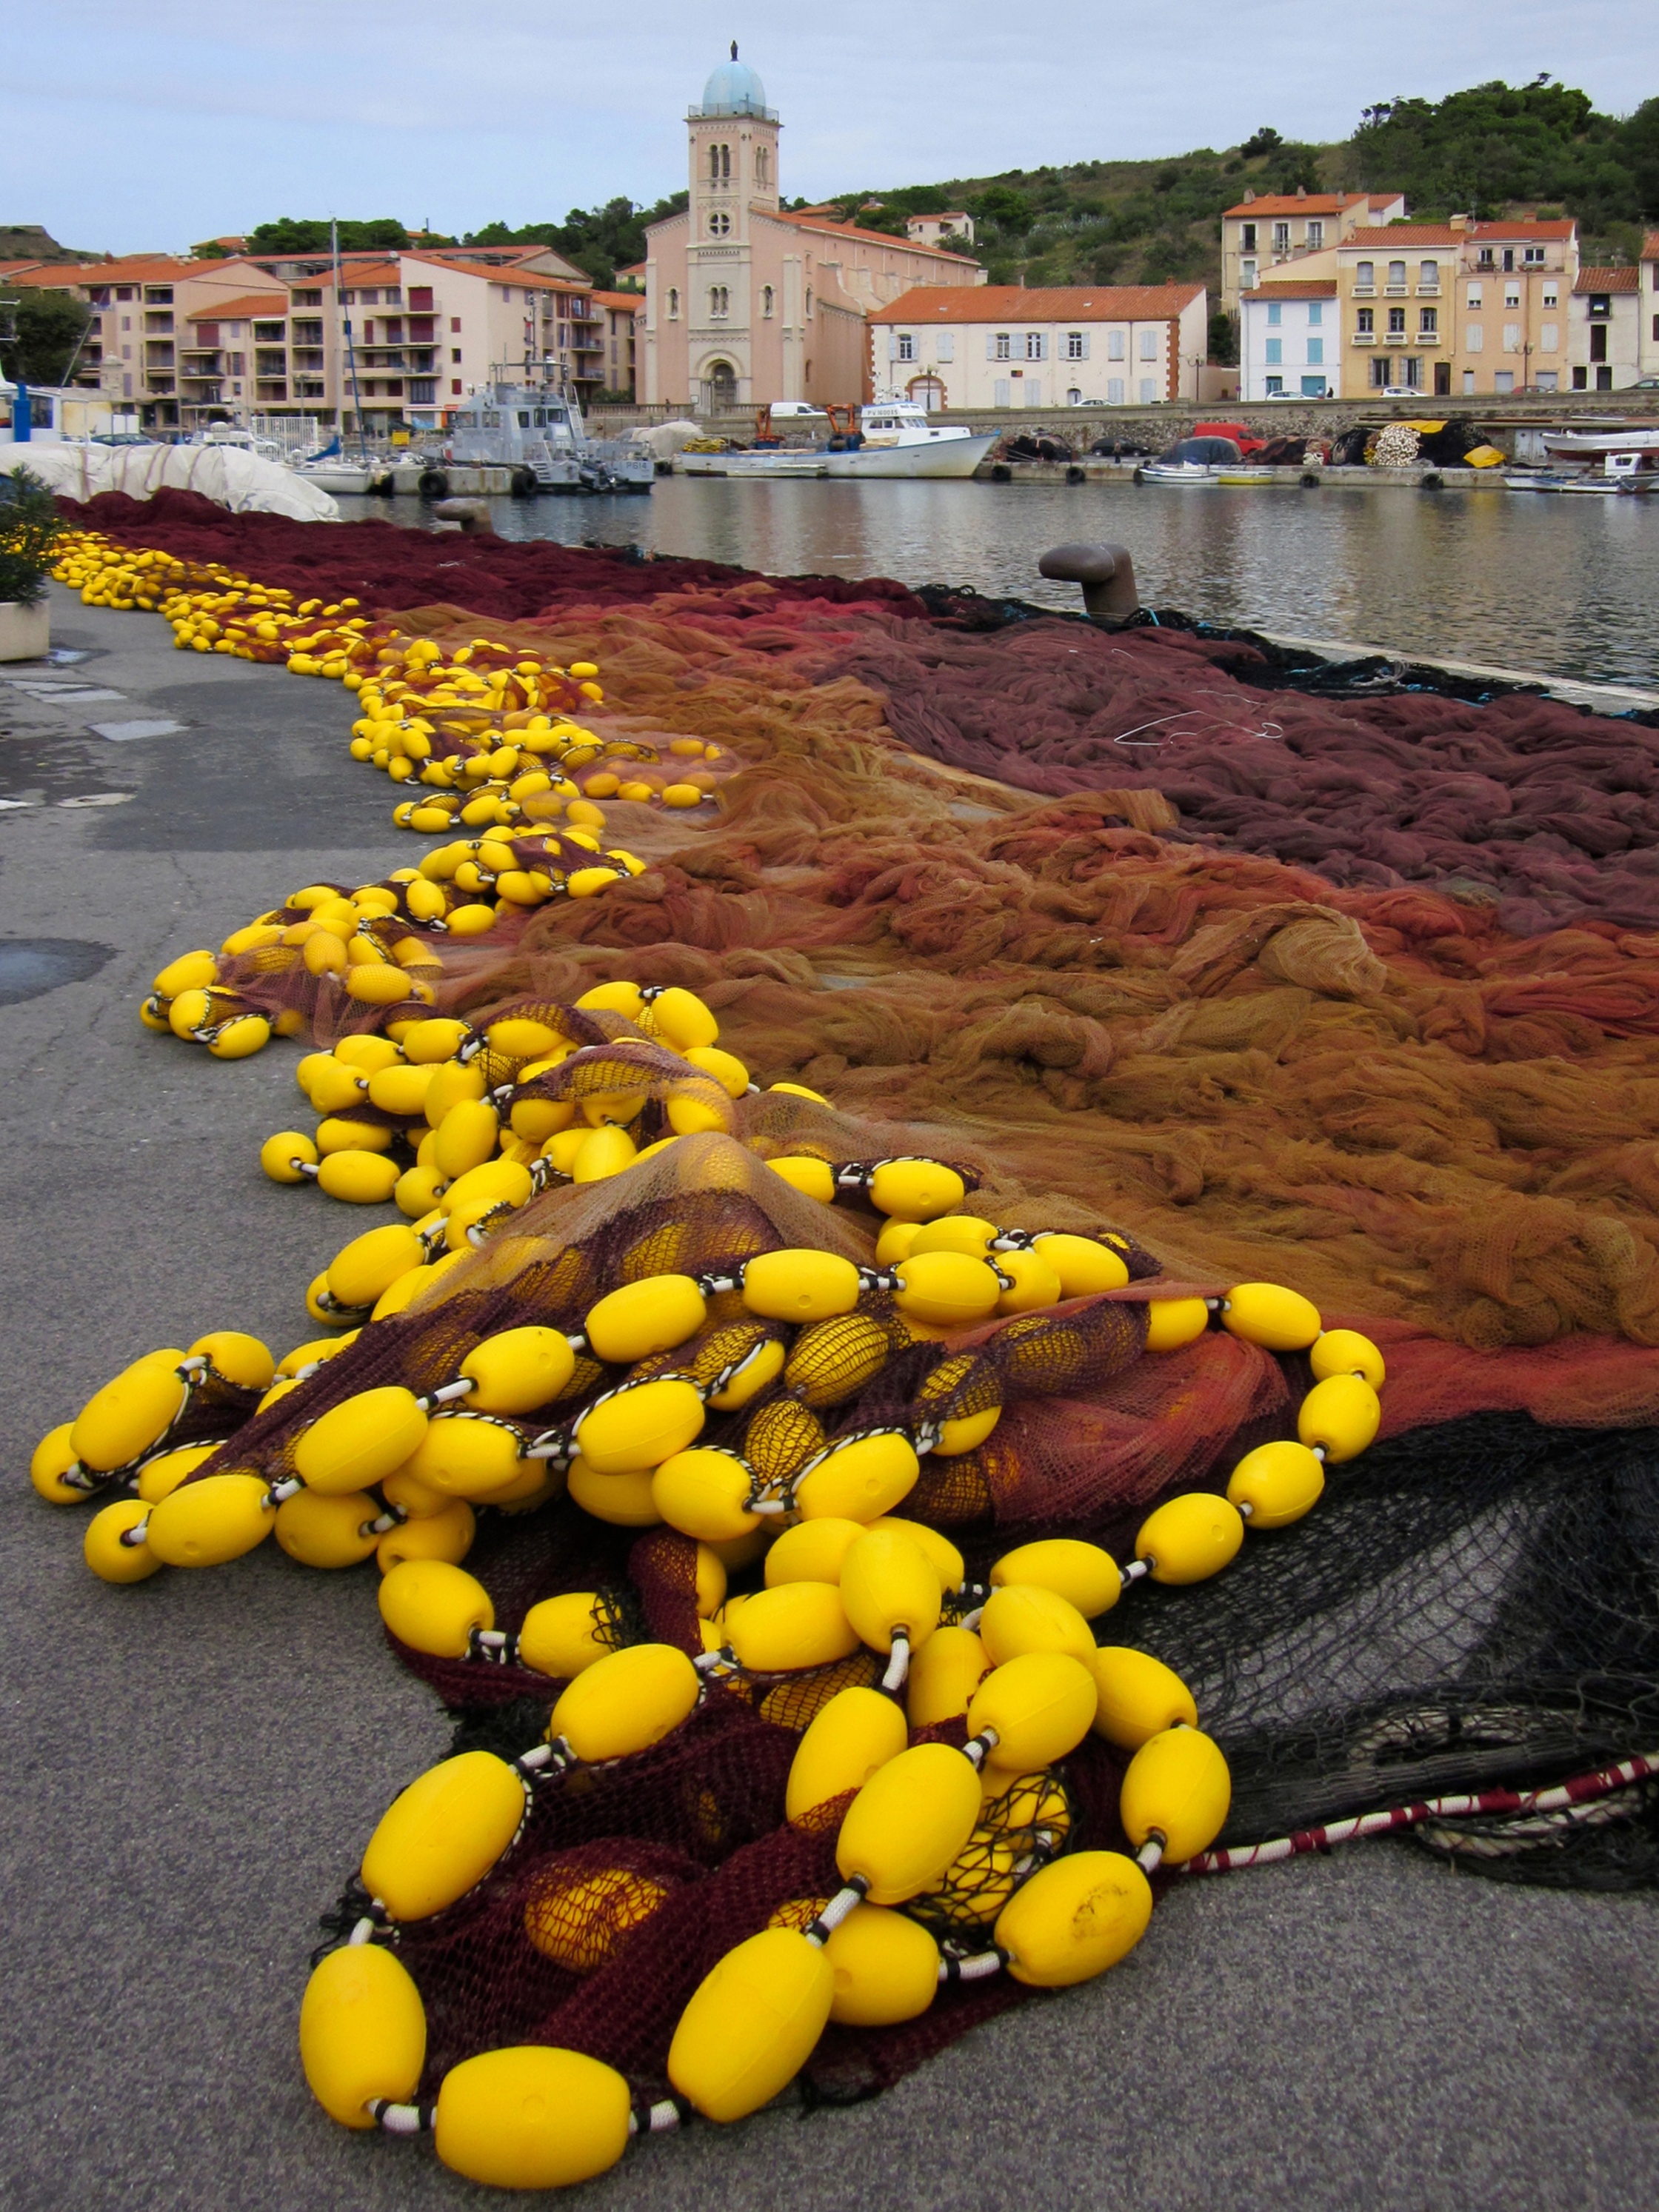
sea, coast, flower, france, mediterranean, fishing, color, harbor, yellow, fishing net, pyr n es orientales, port vendres